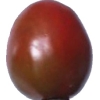
Label: tomato_cherry_maroon